Ogilvie, Minnesota

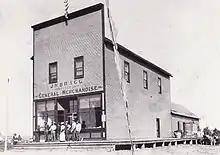
Ogilvie general store circa 1900

A post office called Ogilvie has been in operation since 1899. The city was named for Oric Ogilvie Whited, a local landowner.